Byssus

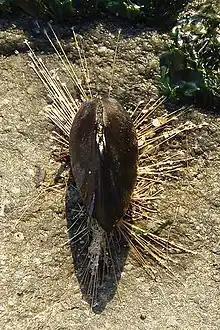
A mussel (genus "Mytilus"), attached to a rock by its byssus

A byssus is a bundle of filaments secreted by many species of bivalve mollusc that function to attach the mollusc to a solid surface. Species from several families of clams have a byssus, including pen shells (Pinnidae), true mussels (Mytilidae), and Dreissenidae.